Austro-Hungarian North Pole expedition

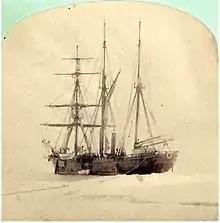
The "Tegetthoff" trapped in the ice

In 1871, a trial expedition took place. Weyprecht and Payer were put in charge. They chartered the Norwegian schooner "Isbjørn" and hired captain Johan Kjeldsen and a Norwegian crew in Tromsø. "Isbjørn" sailed to the east coast of Svalbard, in hopes of reaching Gillis Land. They found heavy sea ice however and were not able to advance from the coast of Nordaustlandet. To salvage the otherwise disappointing expedition, Weyprecht and Payer first conducted some exploration of the islands to the south, before sailing eastwards. Here they did find open water and managed to push far into the Barents Sea. These observed favourable ice conditions justified sending the main expedition into the same direction the following year.